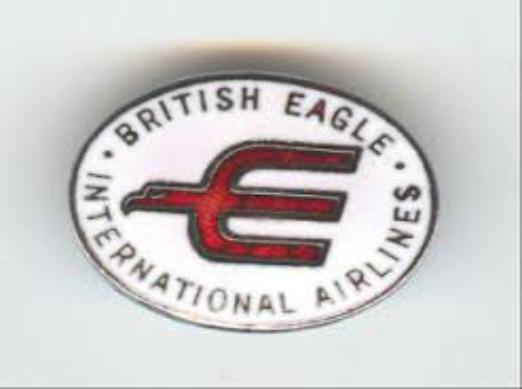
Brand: british eagle
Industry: Transportation